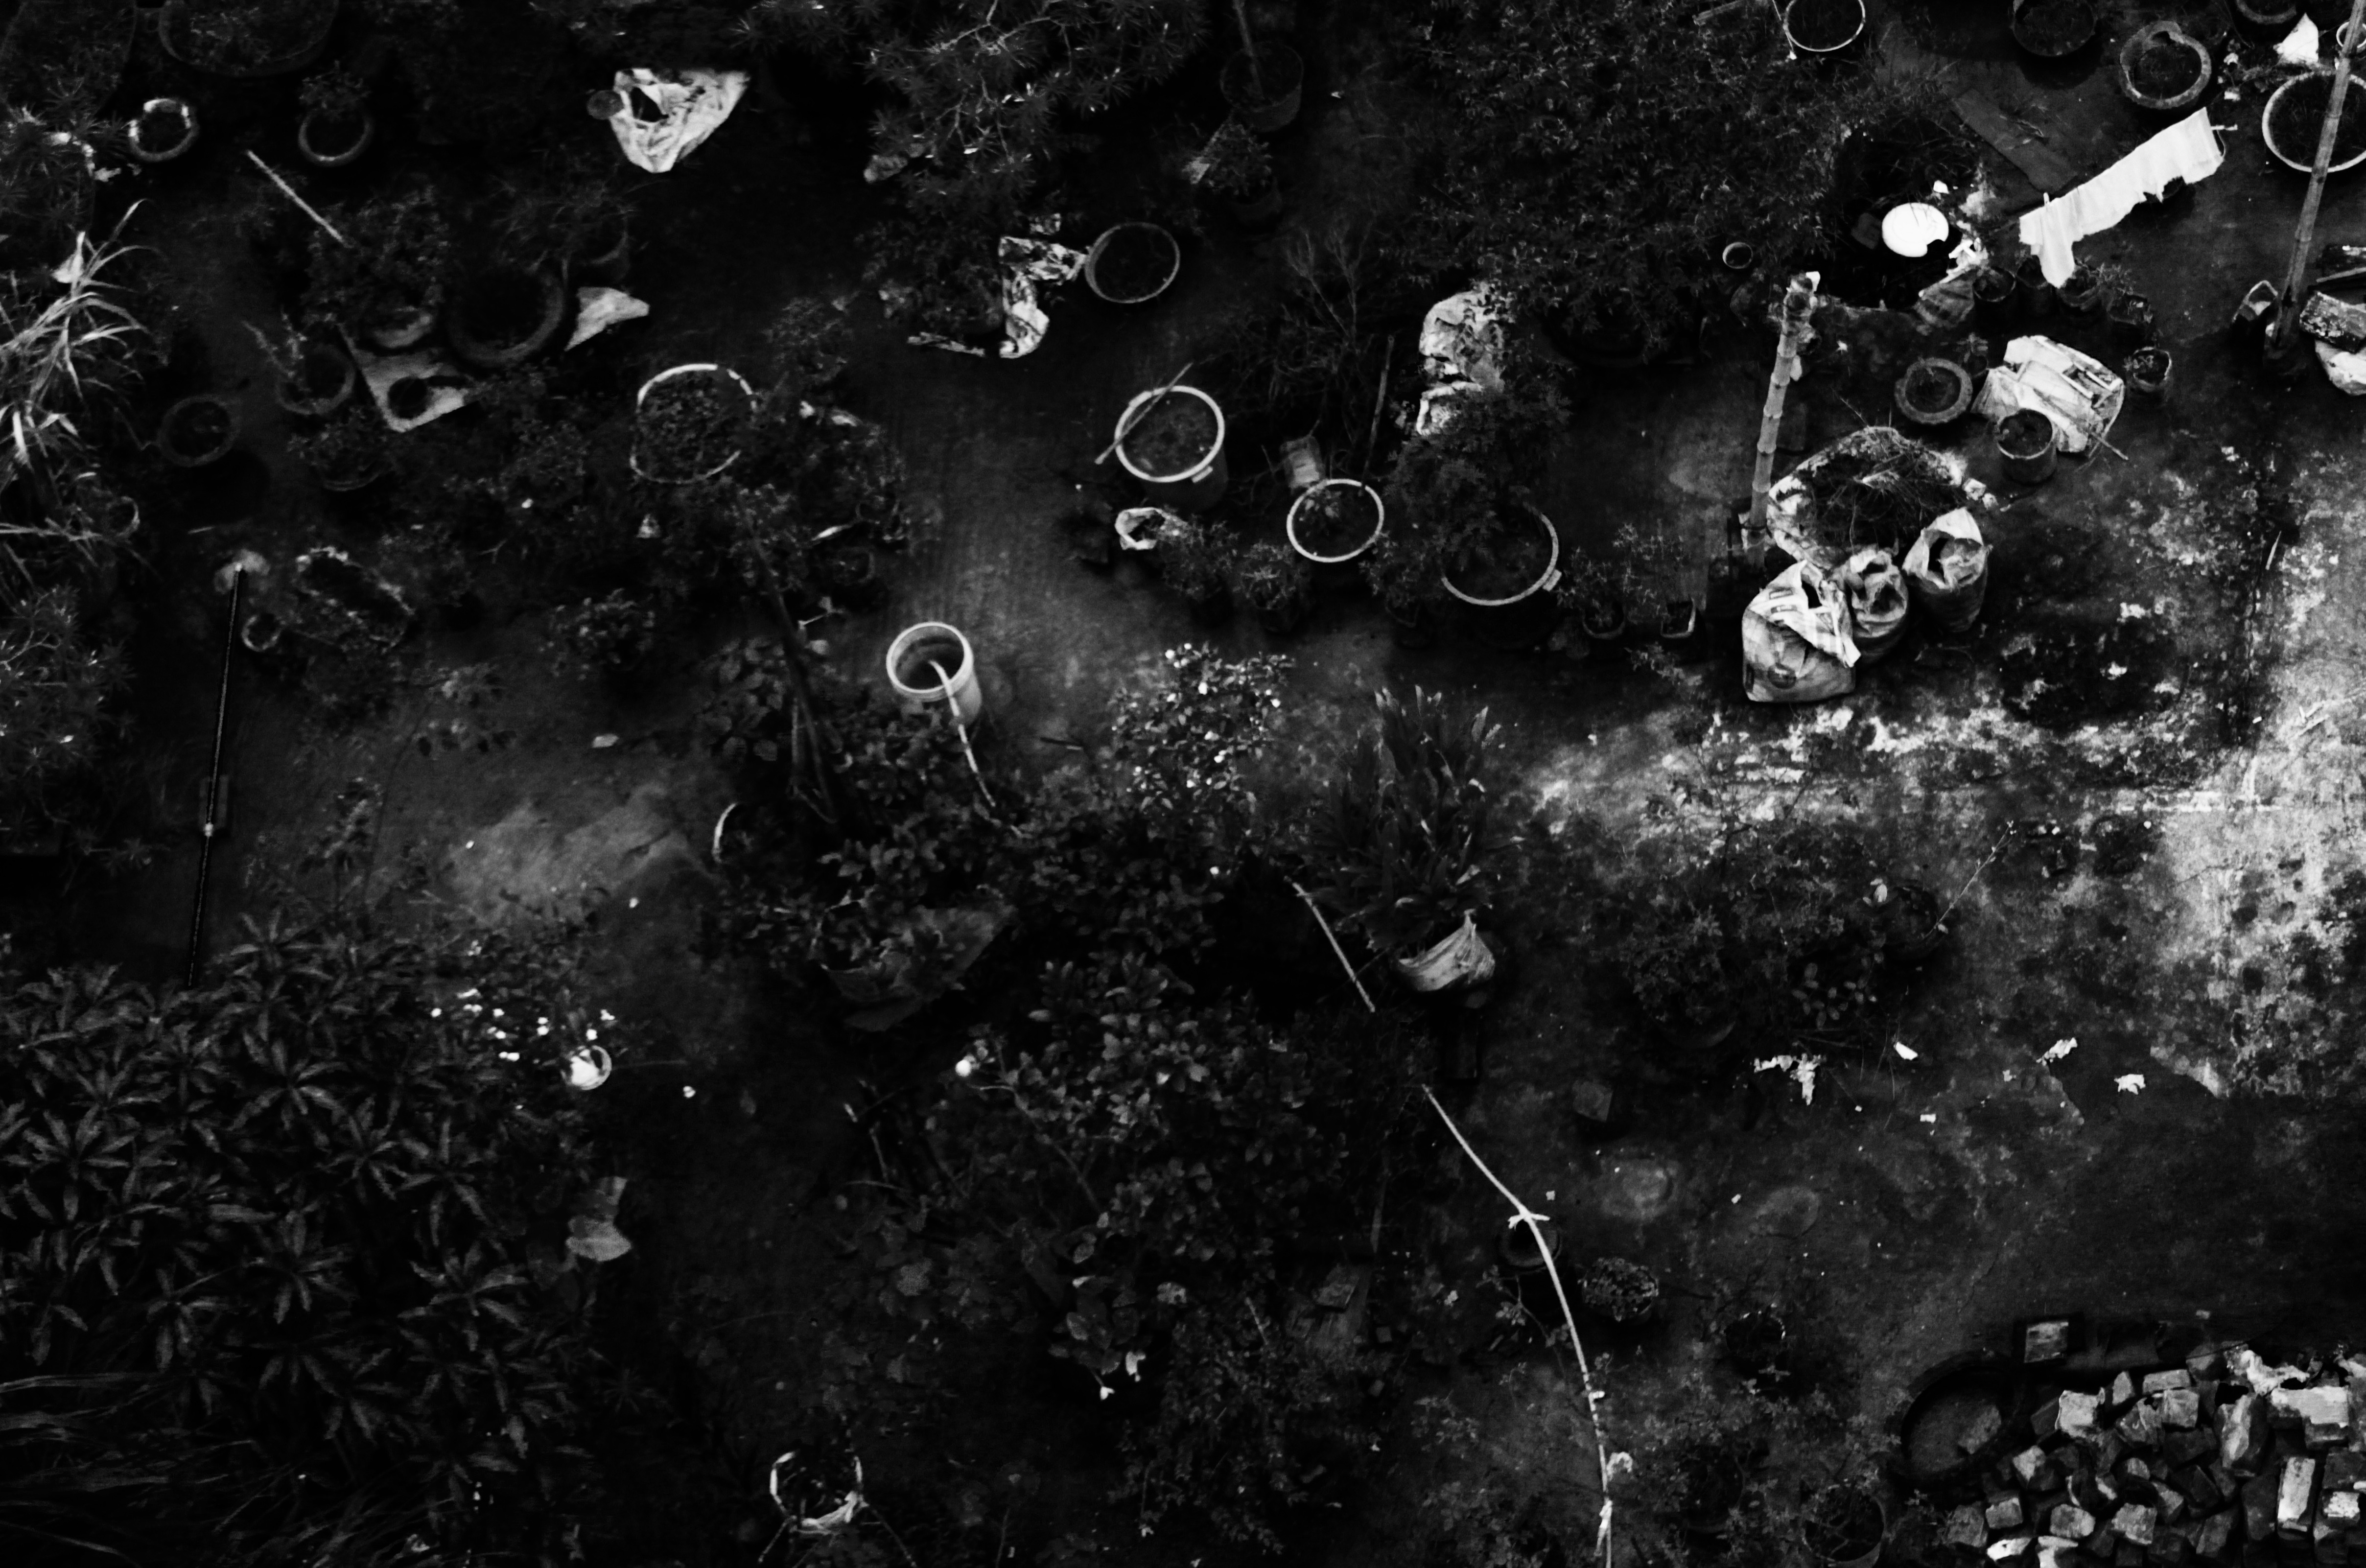
black and white, photography, texture, darkness, black, monochrome, font, screenshot, monochrome photography, computer wallpaper